Roman Catholic Diocese of Marquette

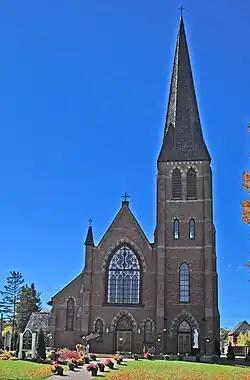

During the 17th century, present-day Michigan was part of the French colony of New France. The Diocese of Quebec had jurisdiction over the region. The first Catholic Mass in the Upper Peninsula was celebrated in 1641 by French missionary Isaac Jogues, in the area that would later become Sault Sainte Marie.